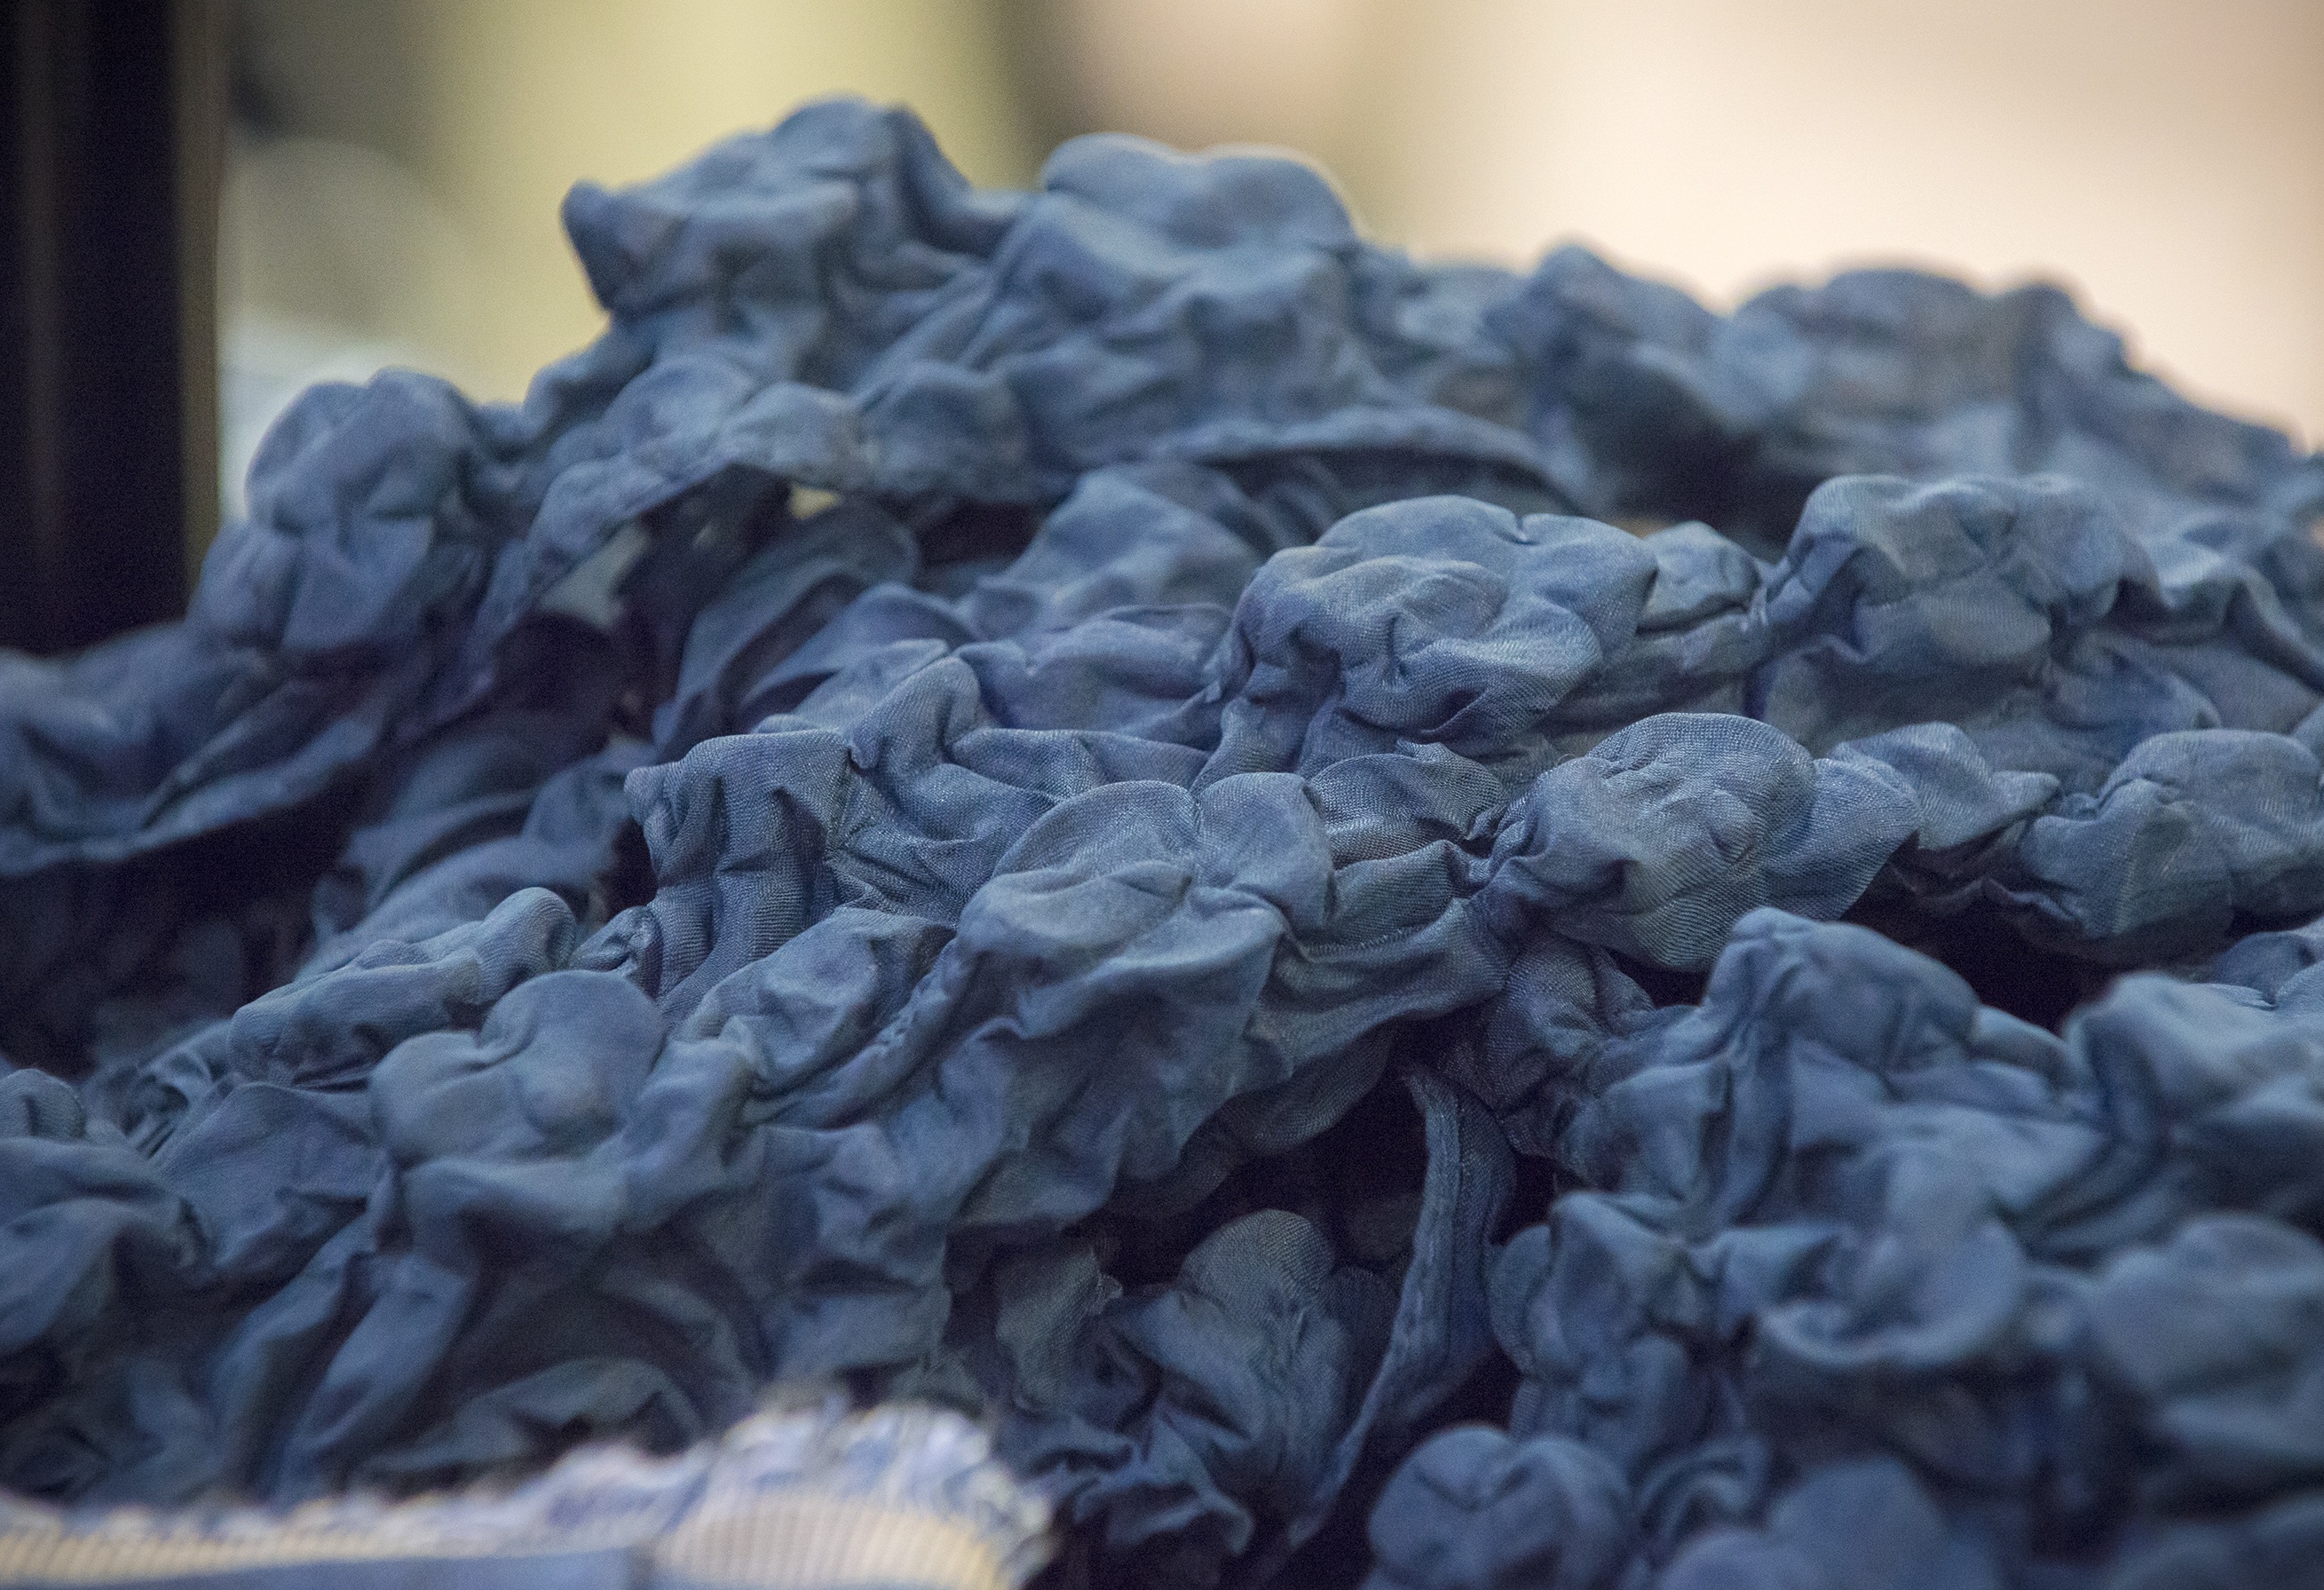
rock, leaf, flower, petal, frost, food, produce, fashion, blue, scarf, material, fabric, close up, textile, grey